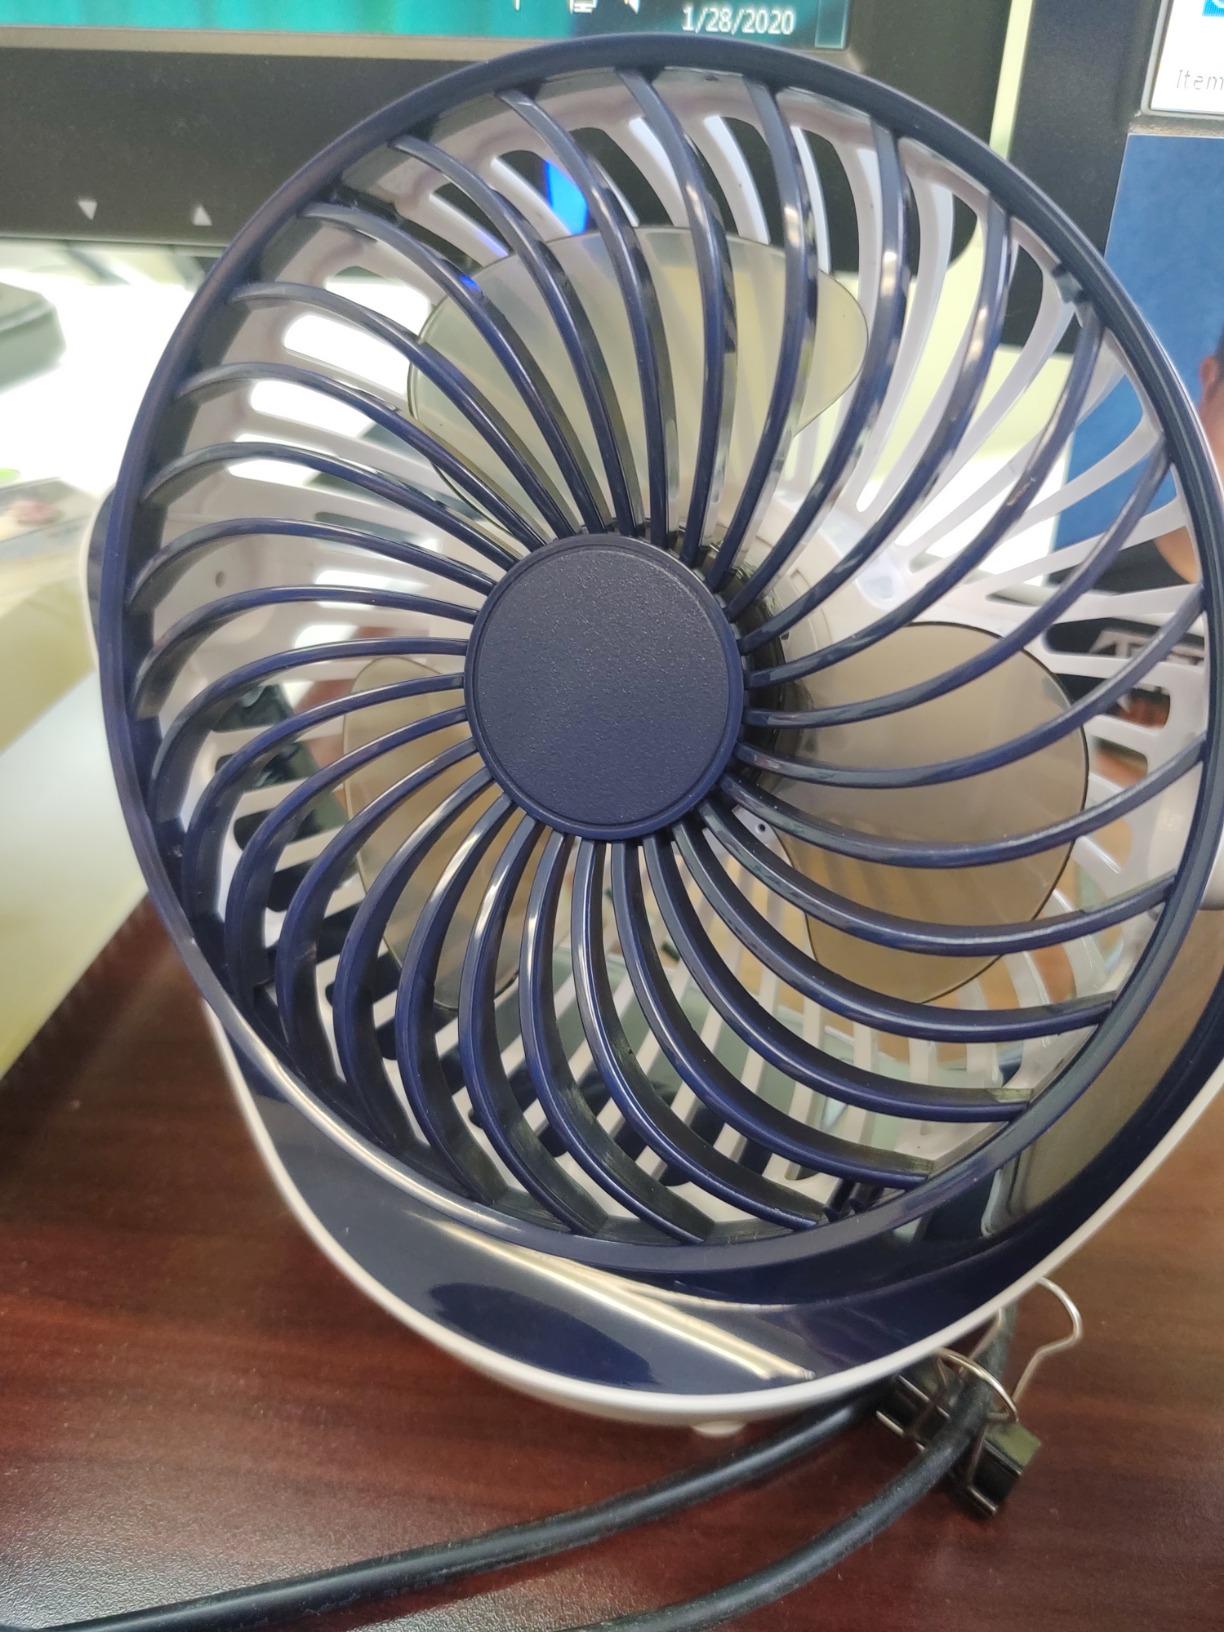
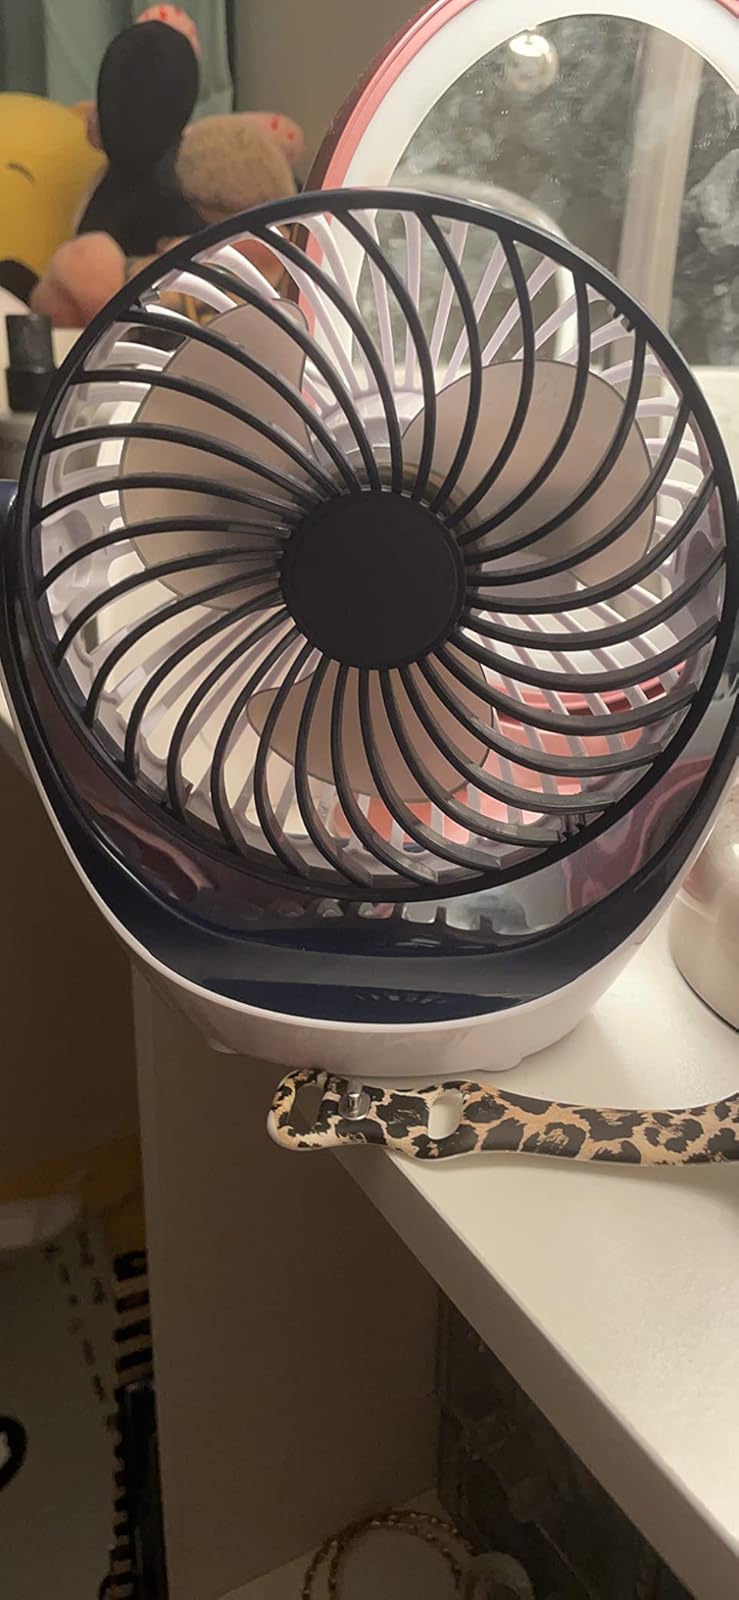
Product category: fan
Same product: yes